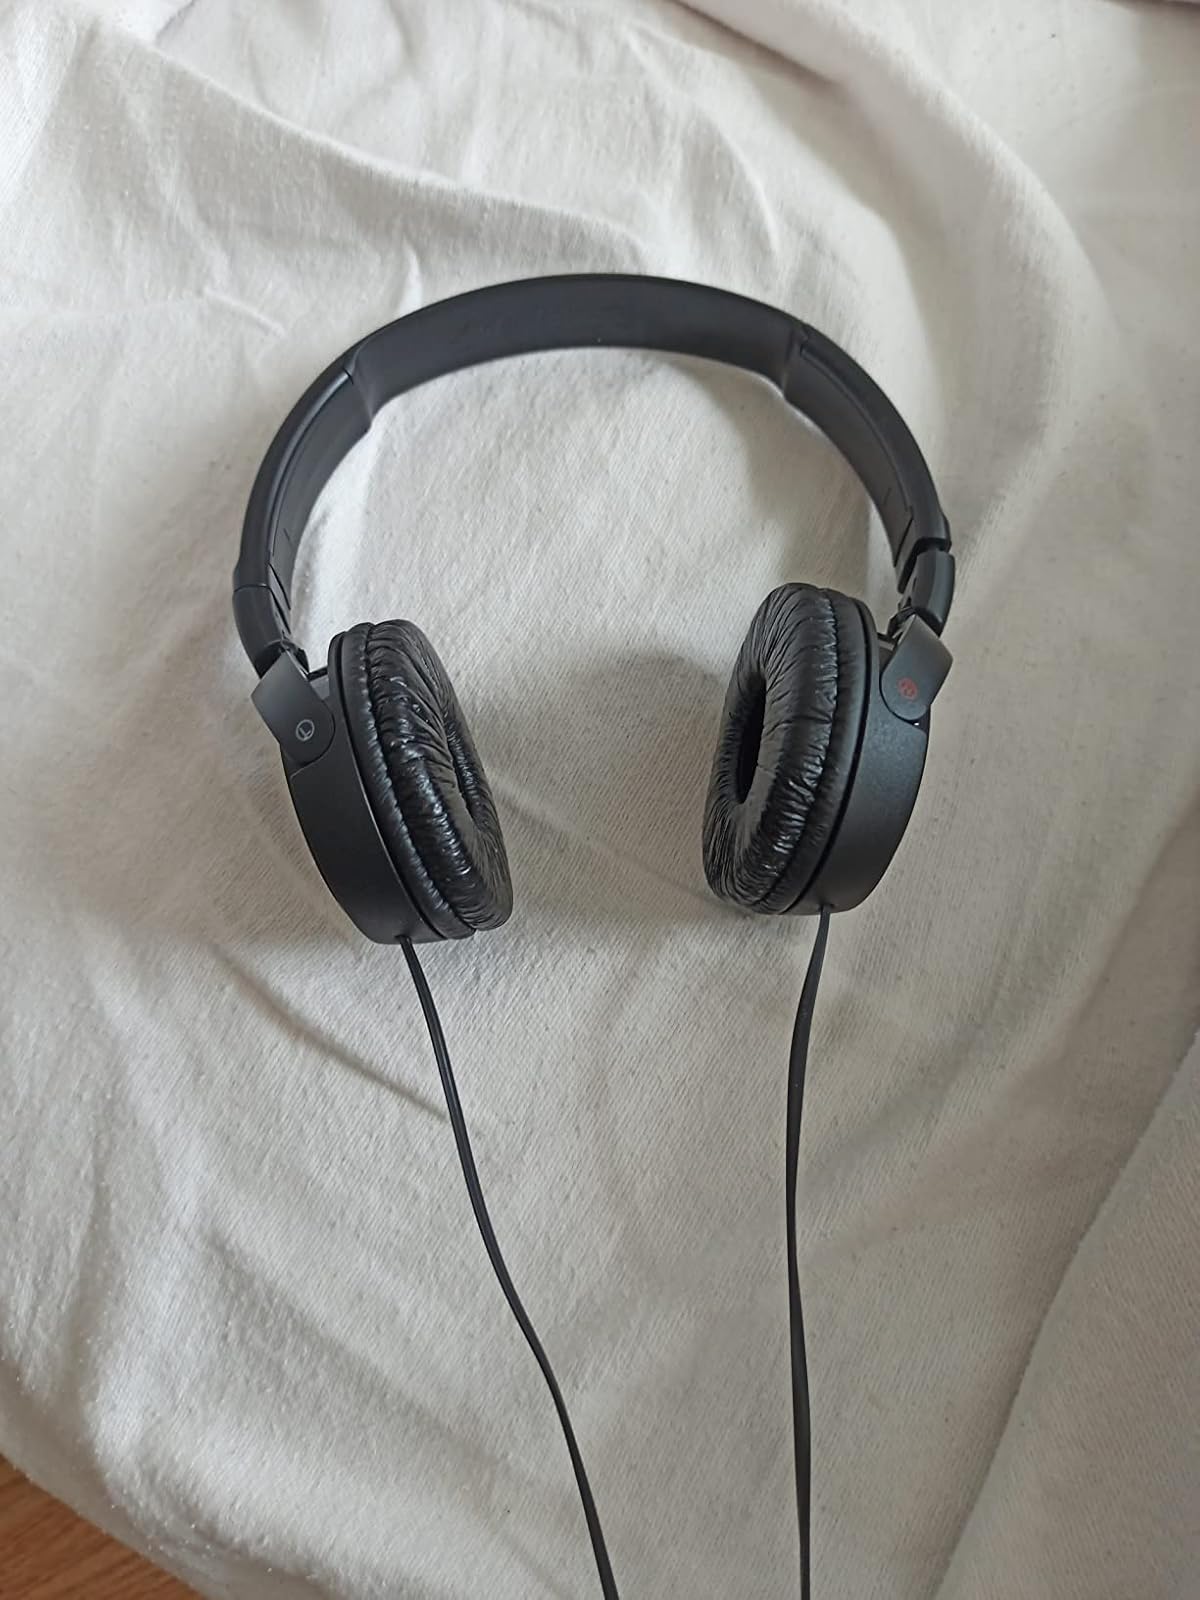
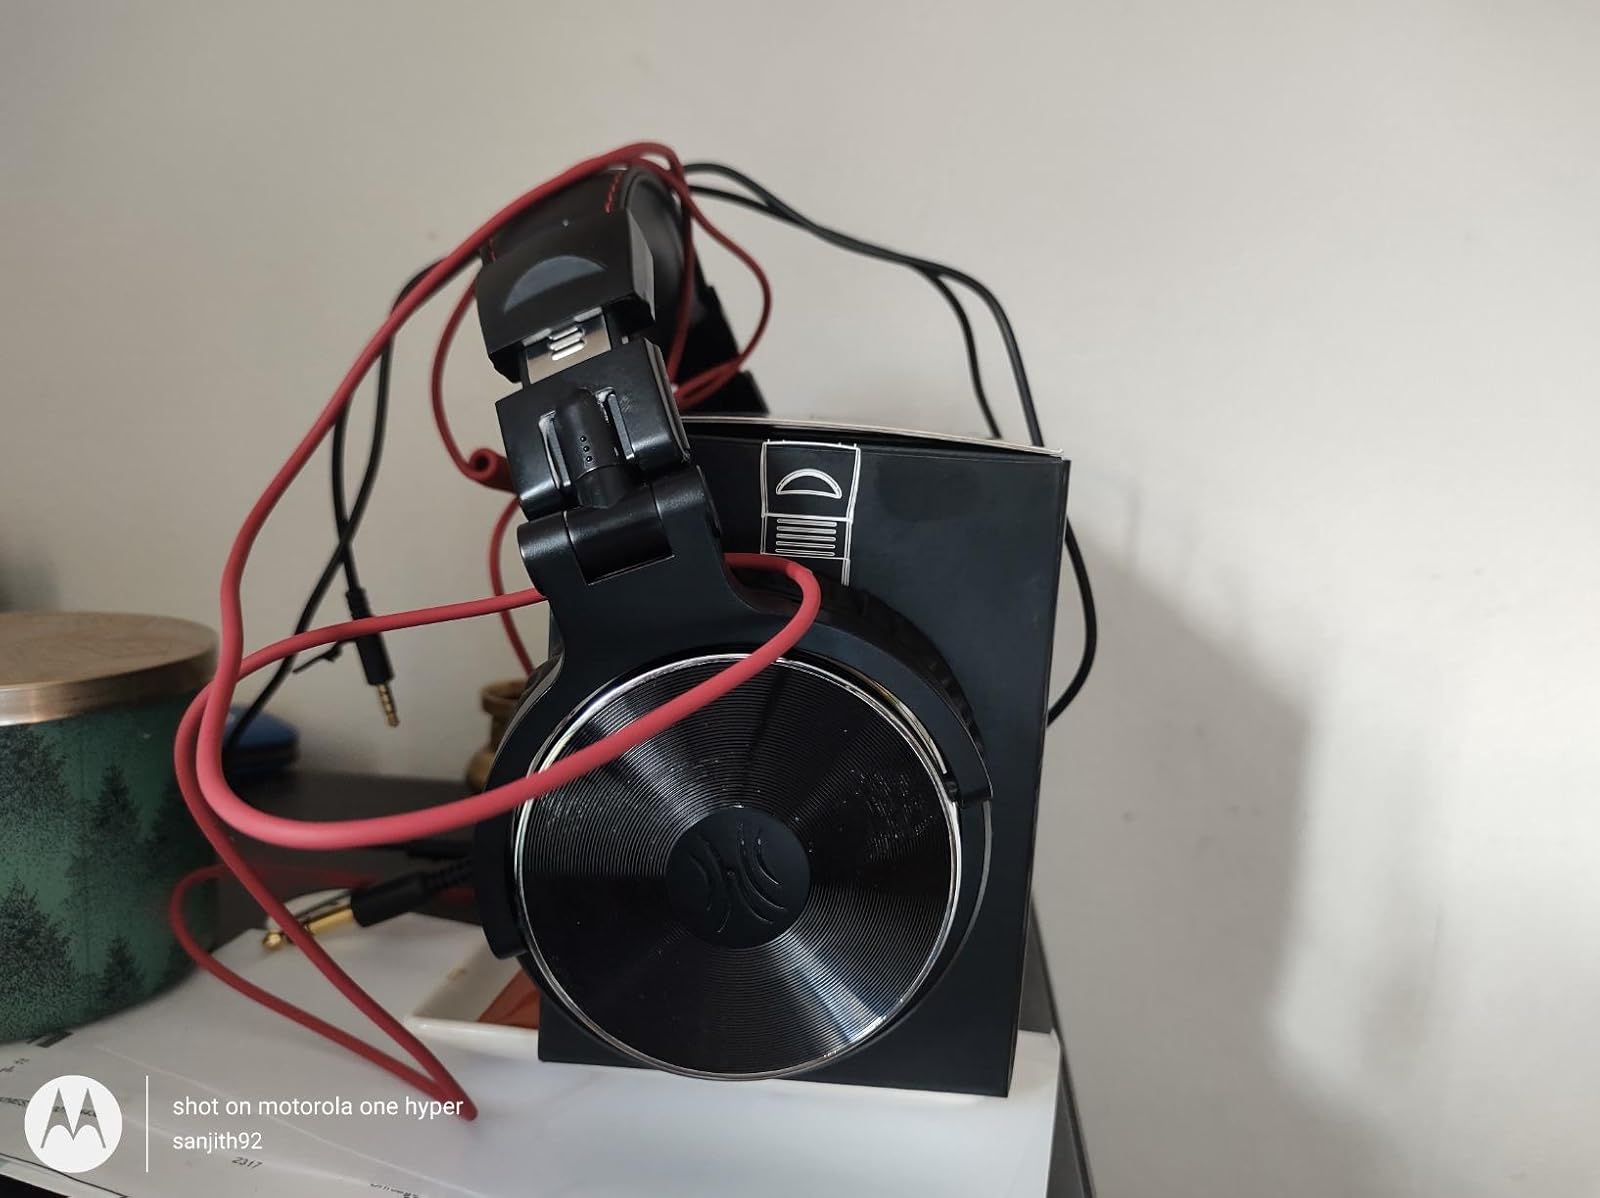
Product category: headphones
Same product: no